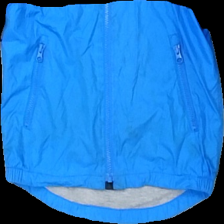
View: front
Type: Jacket
Category: Children
Brand: Gap
Colors: Blue
Material: ?
Cut: Regular
Size: 116
Season: Spring
Stains: Major
Damage: fläck arm
Damage location: bottom right
Damage 2: fläckar
Damage 2 location: middle center
Damage 3: fläckar arm
Damage 3 location: bottom left
Price range: <50
Recommended usage: Export
Description: blå tunn jacka, flera fläckar över hela